Eucalyptus × brachyphylla

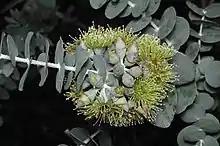
foliage and flowers

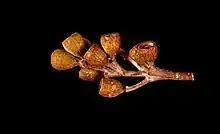
fruit

"Eucalyptus × brachyphylla" is a mallee or small tree that typically grows to a height of and forms a lignotuber. The lower part of the trunk is rough with partly shed strips of greyish bark but the upper trunk and branches have smooth bronze-coloured and dark grey bark. The smaller branches are glaucous (covered with a pale, powdery bloom). The leaves on young plants and on coppice regrowth are glaucous, triangular to egg-shaped or more or less circular, long, wide and have a petiole. Adult leaves are egg-shaped to elliptic, long, wide and dull greyish green or glaucous on a petiole long. The flower buds are arranged in groups of seven in leaf axils on a peduncle long, the individual buds on a pedicel long. Mature buds are oval, long, about wide with a conical operculum. Flowering occurs in June and between August and September and the flowers are white. The fruit are conical, long and wide with the valves enclosed or level with the rim.